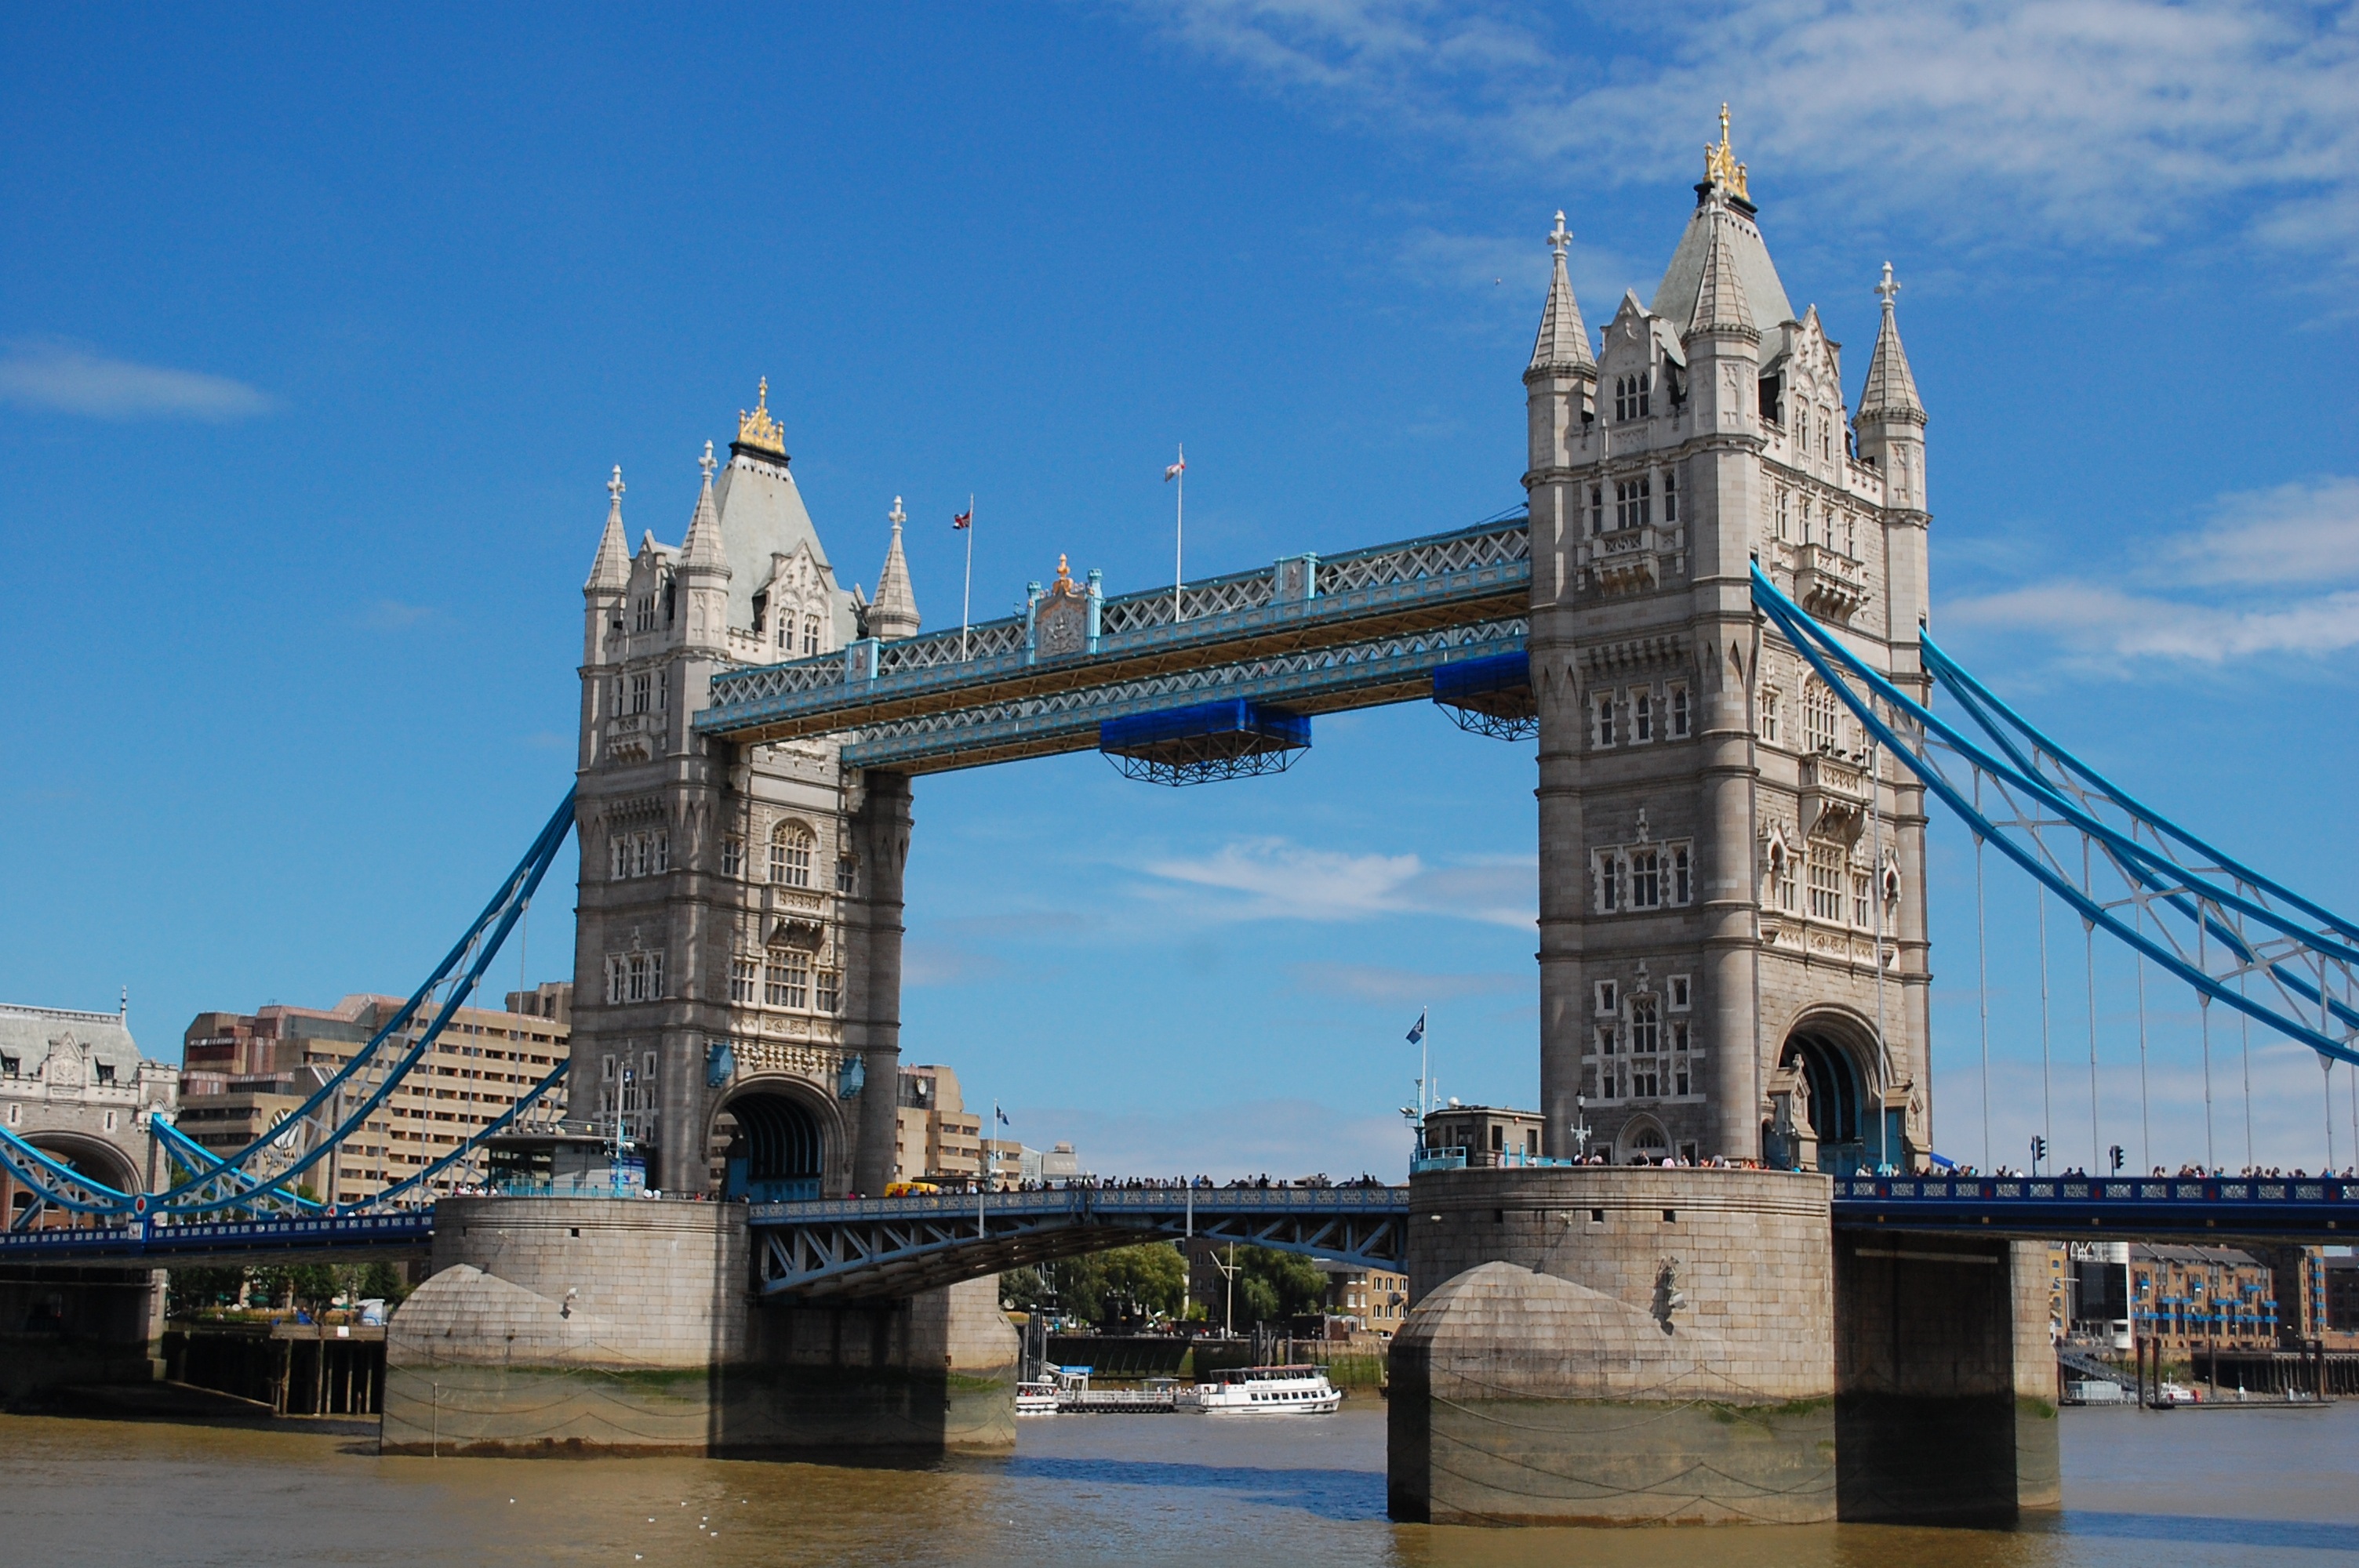
bridge, river, cityscape, landmark, tourism, tower bridge, waterway, london, united kingdom, tours, nonbuilding structure